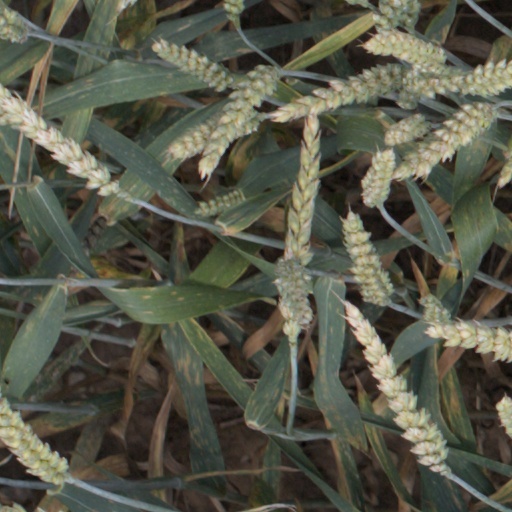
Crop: wheat